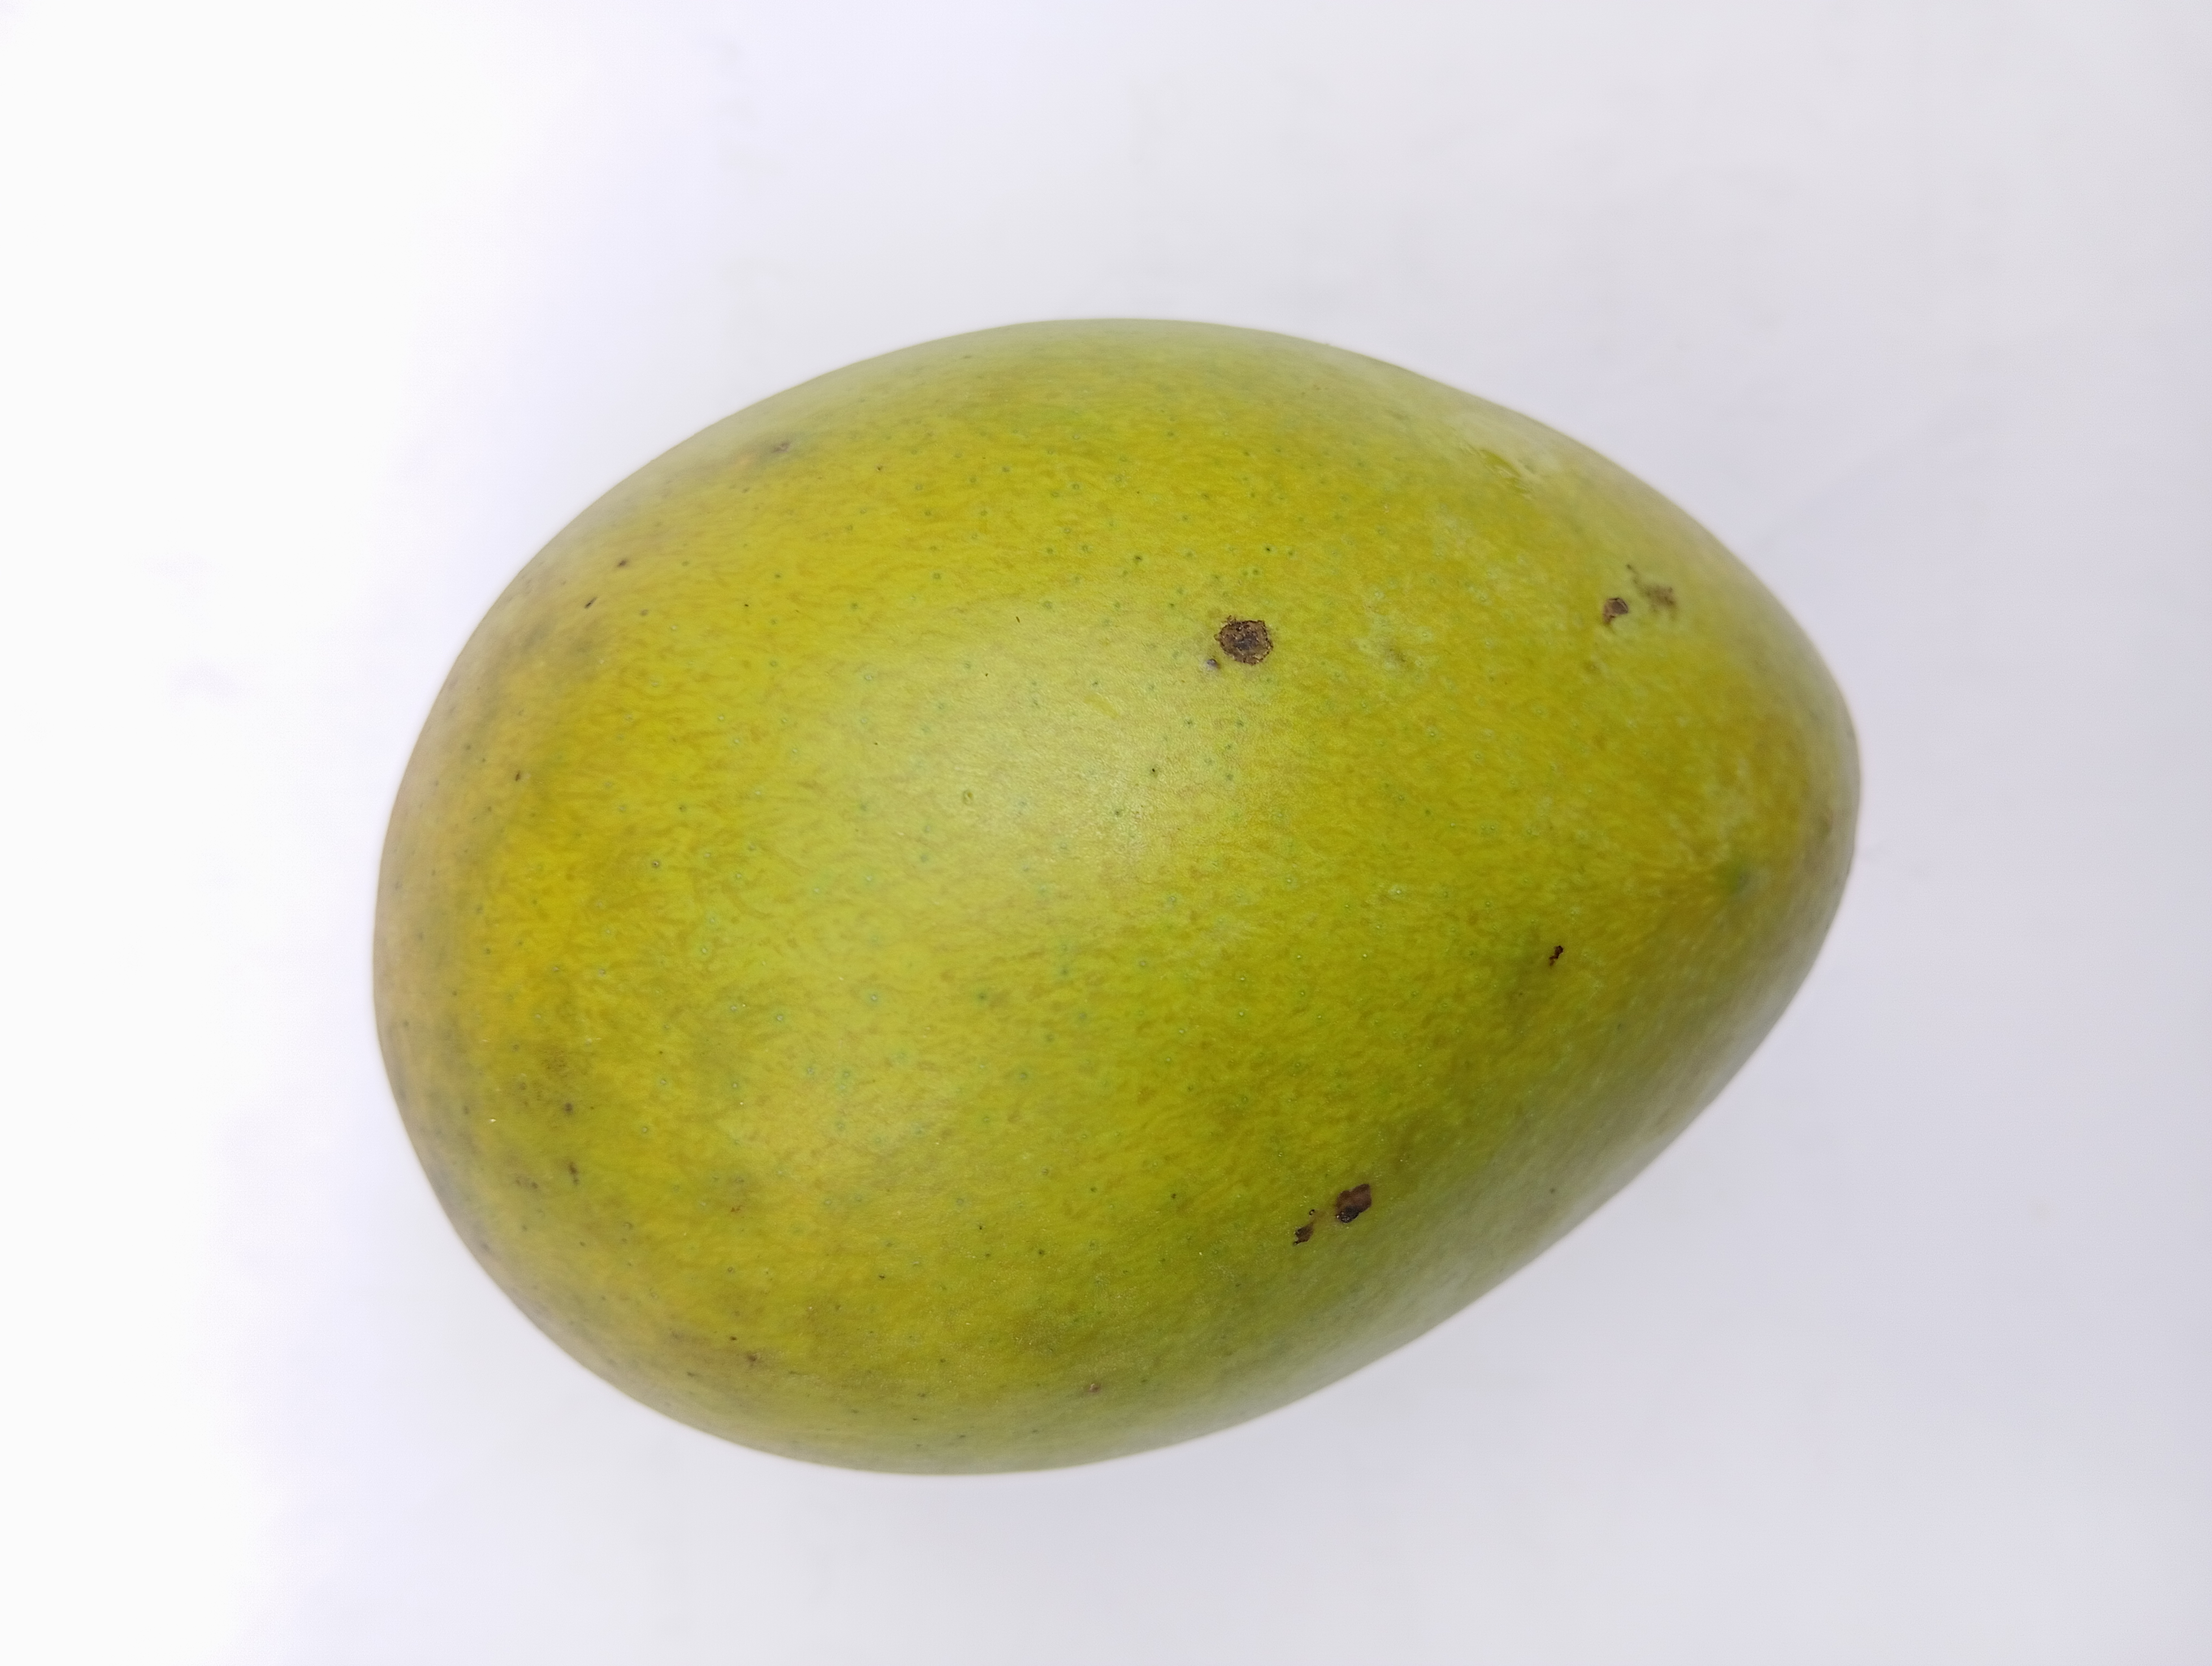
Mango variety: Harivanga